María Tudor (Madrid Metro)

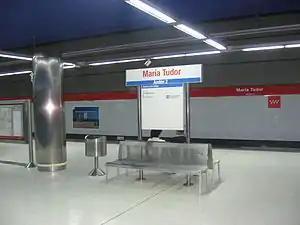

María Tudor is a station on Line 1 of the Metro Ligero. It is located in fare Zone A.